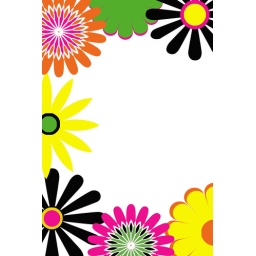
Made this digital paper to use in a mini-album. Left some white space for journaling.